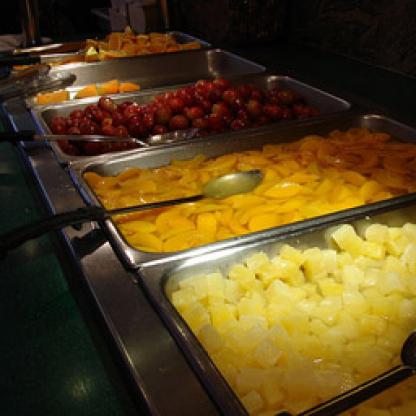
Scene: Indoor